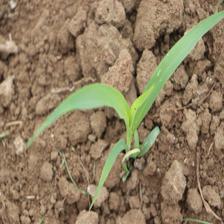
Label: Sorghum